Ballistic training

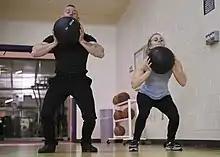
Ballistic training consisting of throwing medicine balls. Note the preparatory crouched posture which preloads the legs and core. This helps to increase the power of the throw.

Ballistic training, also known as compensatory acceleration training, uses exercises which accelerate a force through the entire range of motion. It is a form of power training which can involve throwing weights, jumping with weights, or swinging weights in order to increase explosive power. The intention in ballistic exercises is to maximise the acceleration phase of an object's movement and minimise the deceleration phase. For instance, throwing a medicine ball maximises the acceleration of the ball. This can be contrasted with a standard weight training exercise where there would be a pronounced deceleration phase at the end of the repetition i.e. at the end of a bench press exercise the barbell is decelerated and brought to a halt. Similarly, an athlete jumping whilst holding a trap bar maximises the acceleration of the weight through the process of holding it whilst they jump- where as they would decelerate it at the end of a standard trap bar deadlift.